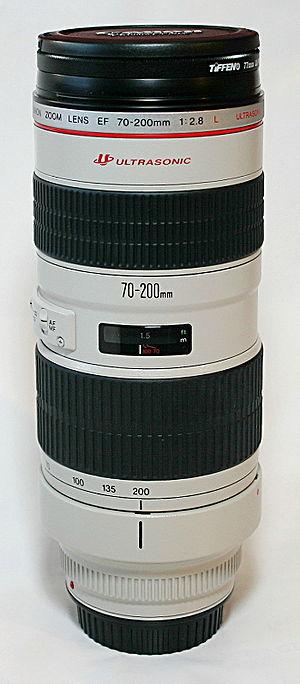
Les EF 70-200mm sont des téléobjectifs à focale variable de série L, utilisant la monture EF produits par Canon.
La série L de Canon est une gamme d'objectif pour appareil photographique reflex destinés aux professionnels.